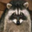
Label: raccoon